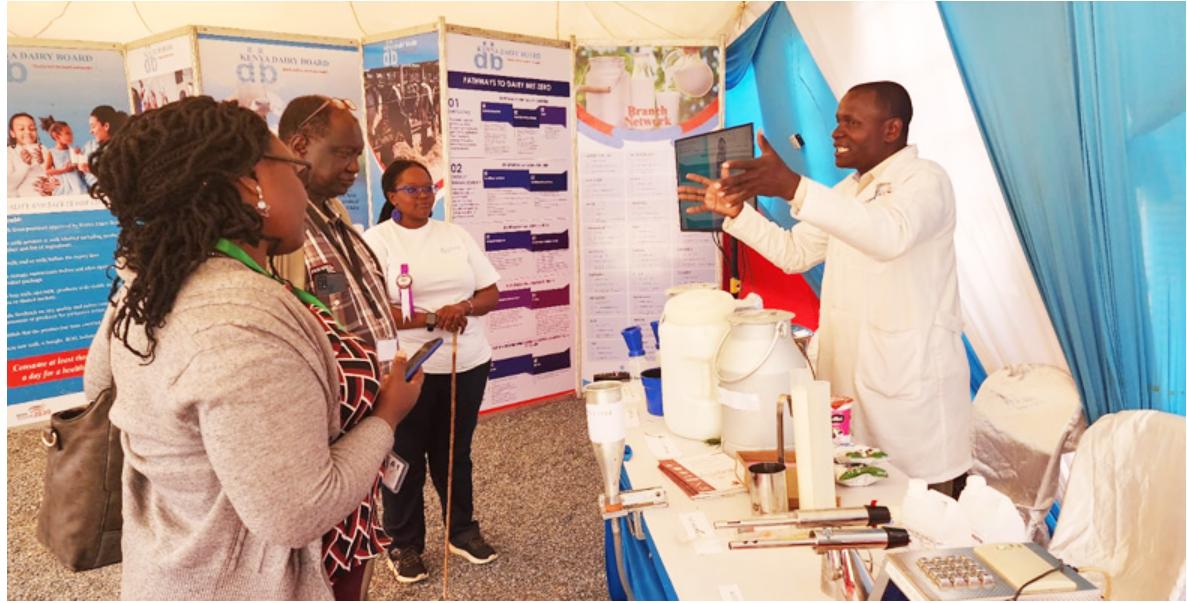
Uhamasishaji ni mchakato wa kutoa elimu,  taarifa au habari kwa watu ili kuwajengea kuelewa kuhusu jambo fulani muhimu. Lengo la uhamasishaji ni kuwafanya watu kuelewa, kubadilisha mitazamo na kuchukua hatua zinazofaa kuhusu maswala kama afya, usafi, haki za binadamu, mazingira na kadhalika.